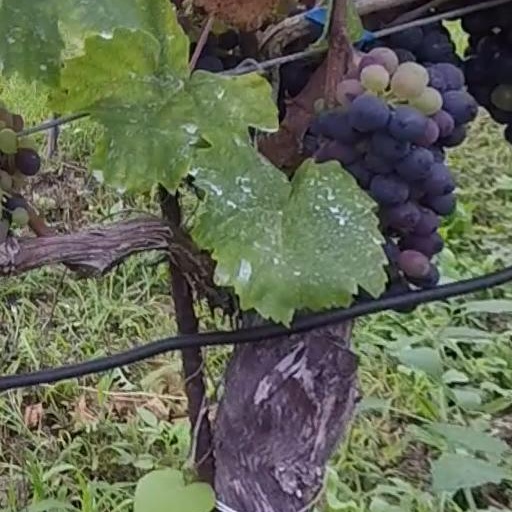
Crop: grape